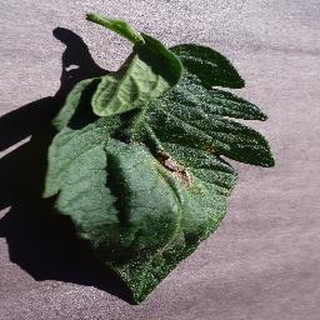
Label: tomato_early_blight